Malcom Floyd

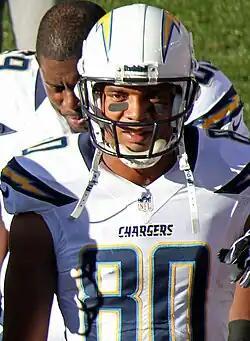
Floyd with the San Diego Chargers in 2012

Malcom Maiuu Floyd (born September 8, 1981) is an American former professional football player who was a wide receiver for the San Diego Chargers in the National Football League (NFL). He played his entire NFL career with San Diego after signing with them as an undrafted free agent in 2004. He played college football for the Wyoming Cowboys.